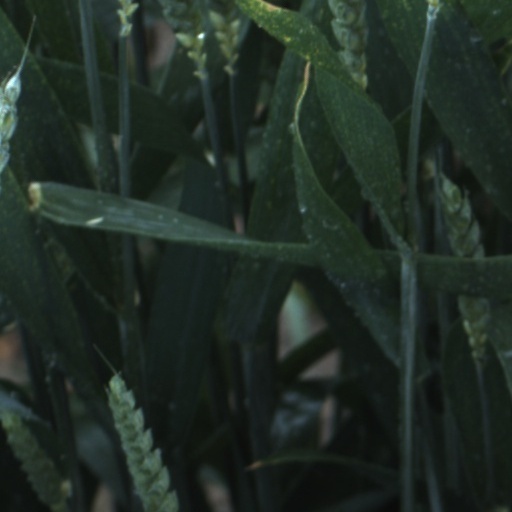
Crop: wheat